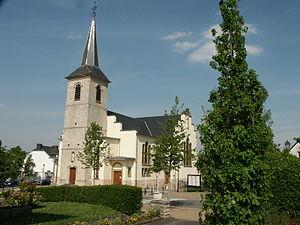
L'église de Kayl (Luxembourg) Lëtzebuergesch: Kierch Keel